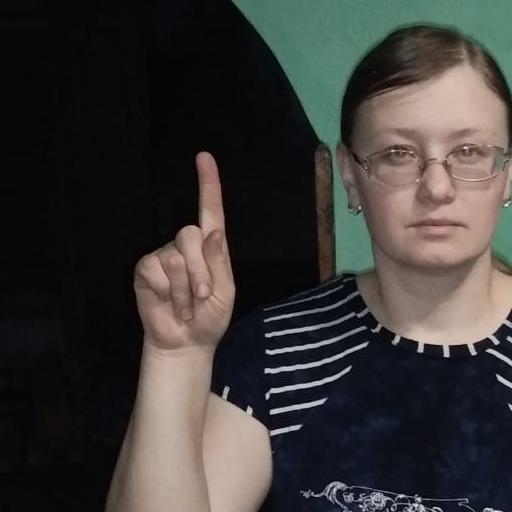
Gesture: one